Irene Dunne

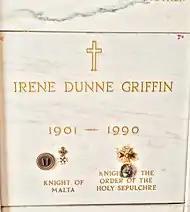
Crypt of Irene Dunne at Calvary Cemetery (notice incorrect birth year)

Dunne's father frequently told Dunne about his memories of traveling on bayous and lazy rivers. Dunne's favorite family vacations were riverboat rides and parades, later recalling a voyage from St. Louis to New Orleans, and watching boats on the Ohio River from the hillside. She admitted, "No triumph of either my stage or screen career has ever rivaled the excitement of trips down the Mississippi on the riverboats with my father."